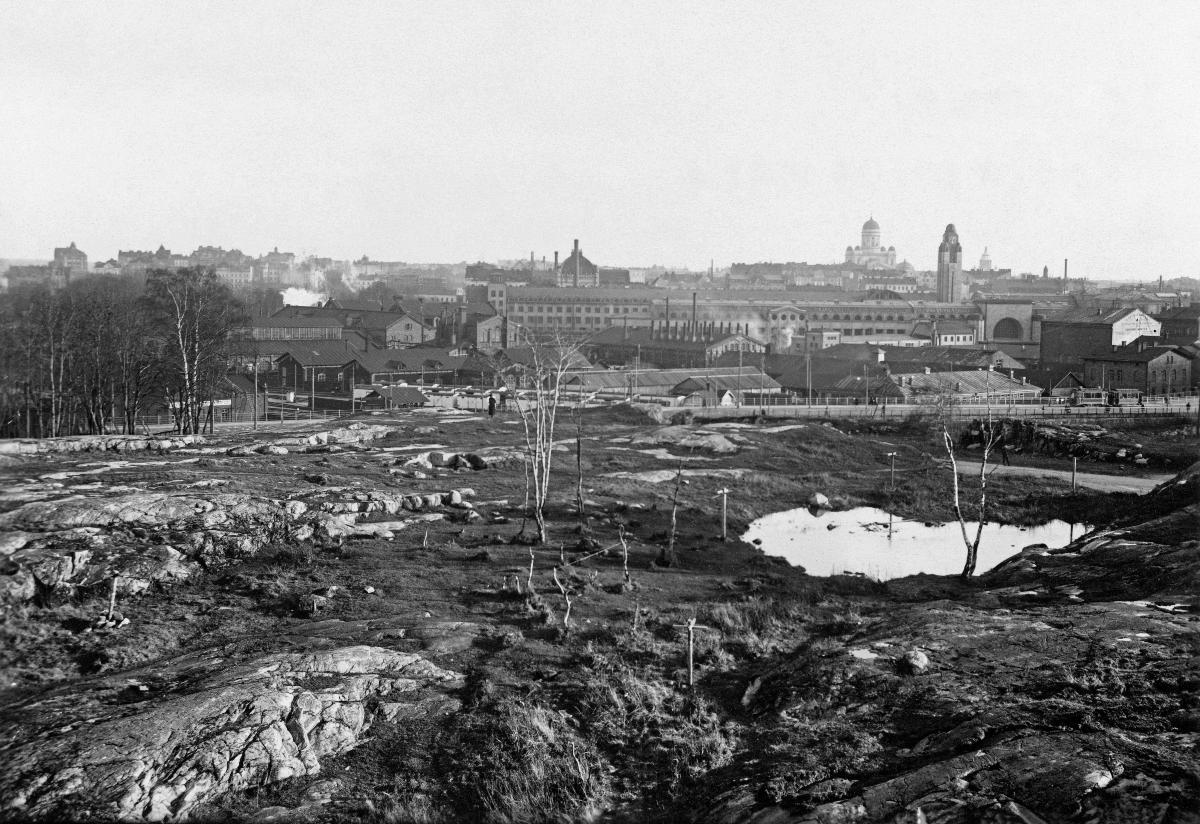
Uuden eduskuntatalon paikka; The site of the New Parliament building
sisällön kuvaus: Uuden eduskuntatalon paikka Töölössä, Helsingissä 1923. content description: The site of the new Parliament house in Töölö, Helsinki 1923.
Kuvaaja: Rosenberg, Harald, kuvaaja
Vuosi: 1923
Paikka: Suomi, Uusimaa, Helsinki; Suomi
Aiheet: Eduskuntatalo; rakennelmat; rakennukset; kalliot; Parliament House; construction; buildings; rocks (landforms); Riksdagshuset (Finland); byggande; byggnader; klippor